Peter Faber (telegraph specialist)

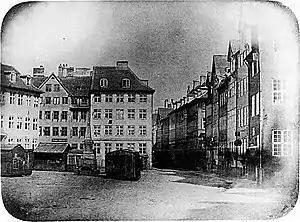
Peter Faber: Ulfelds Plads (1840)

Faber wrote many songs, several of which have remained popular until today. They include "Højt fra træets grønne top" which is always sung around the family Christmas tree, and "Dengang jeg drog af sted", written to celebrate the Danish victory at the 1848 Battle of Bov.